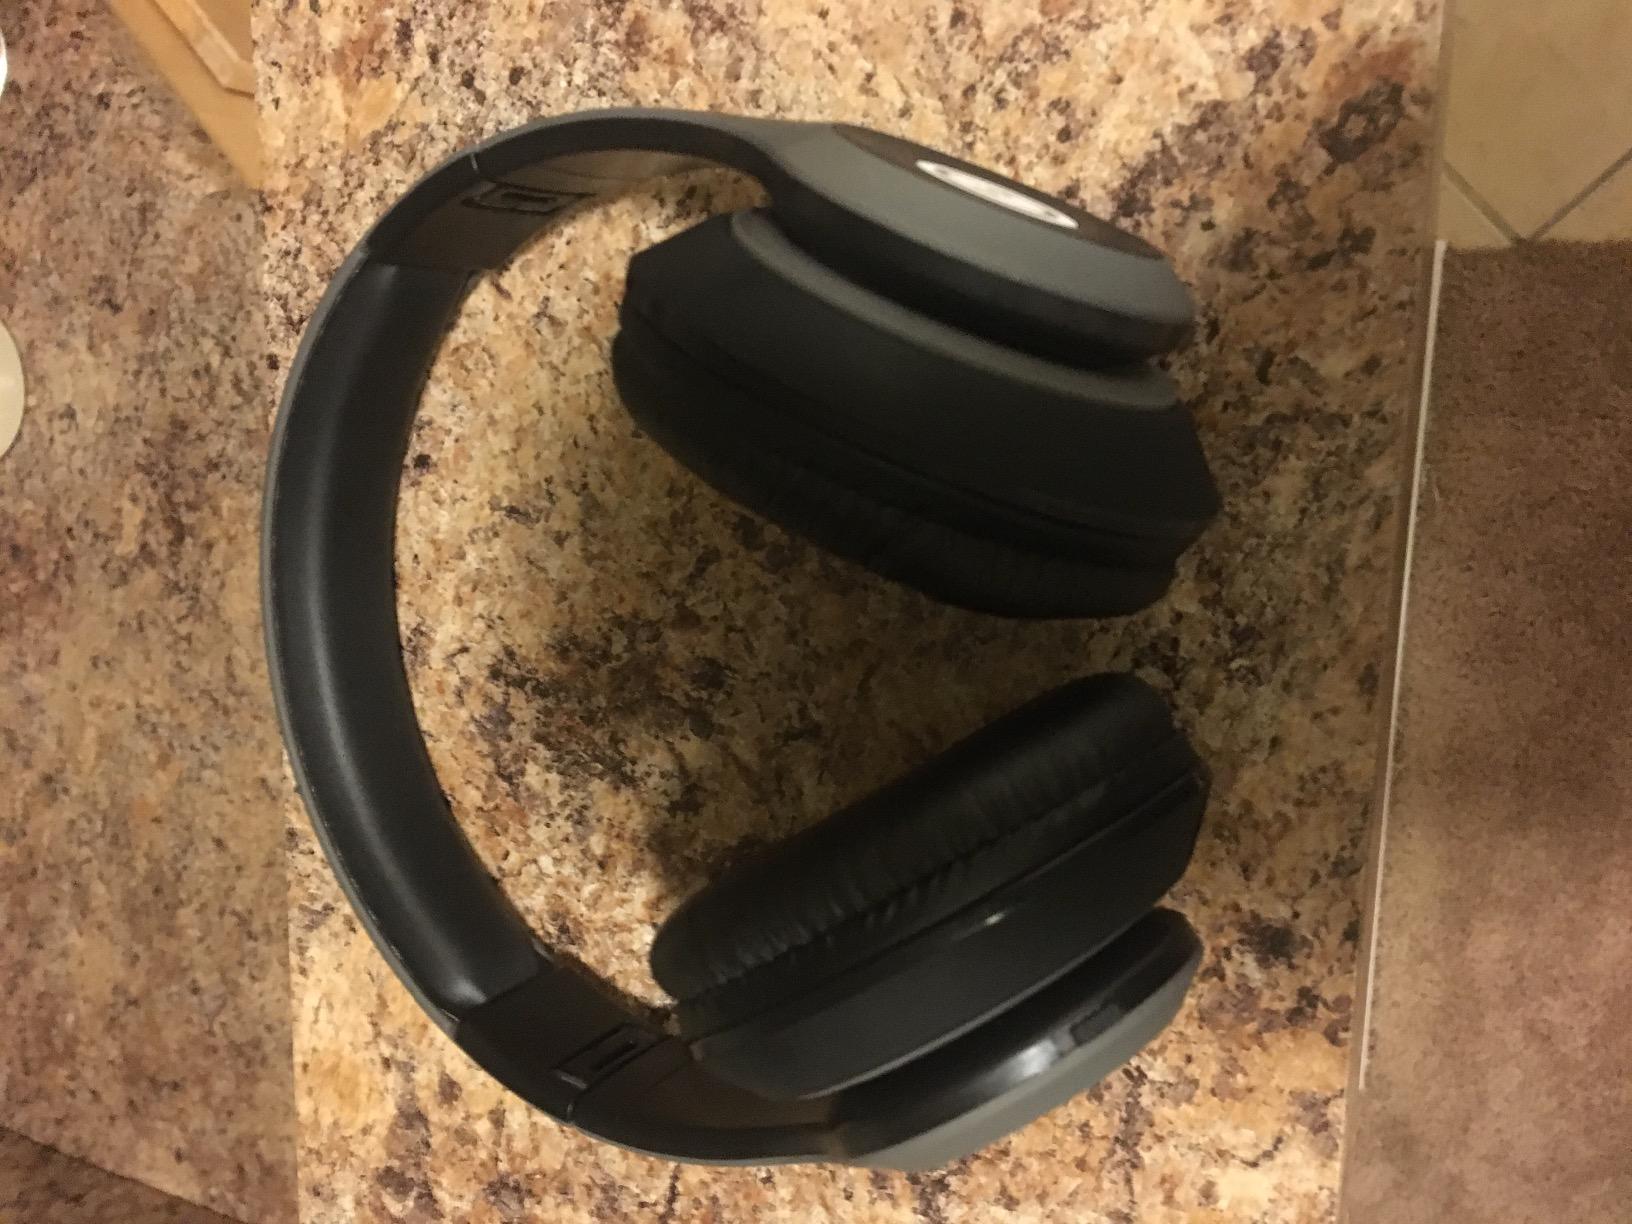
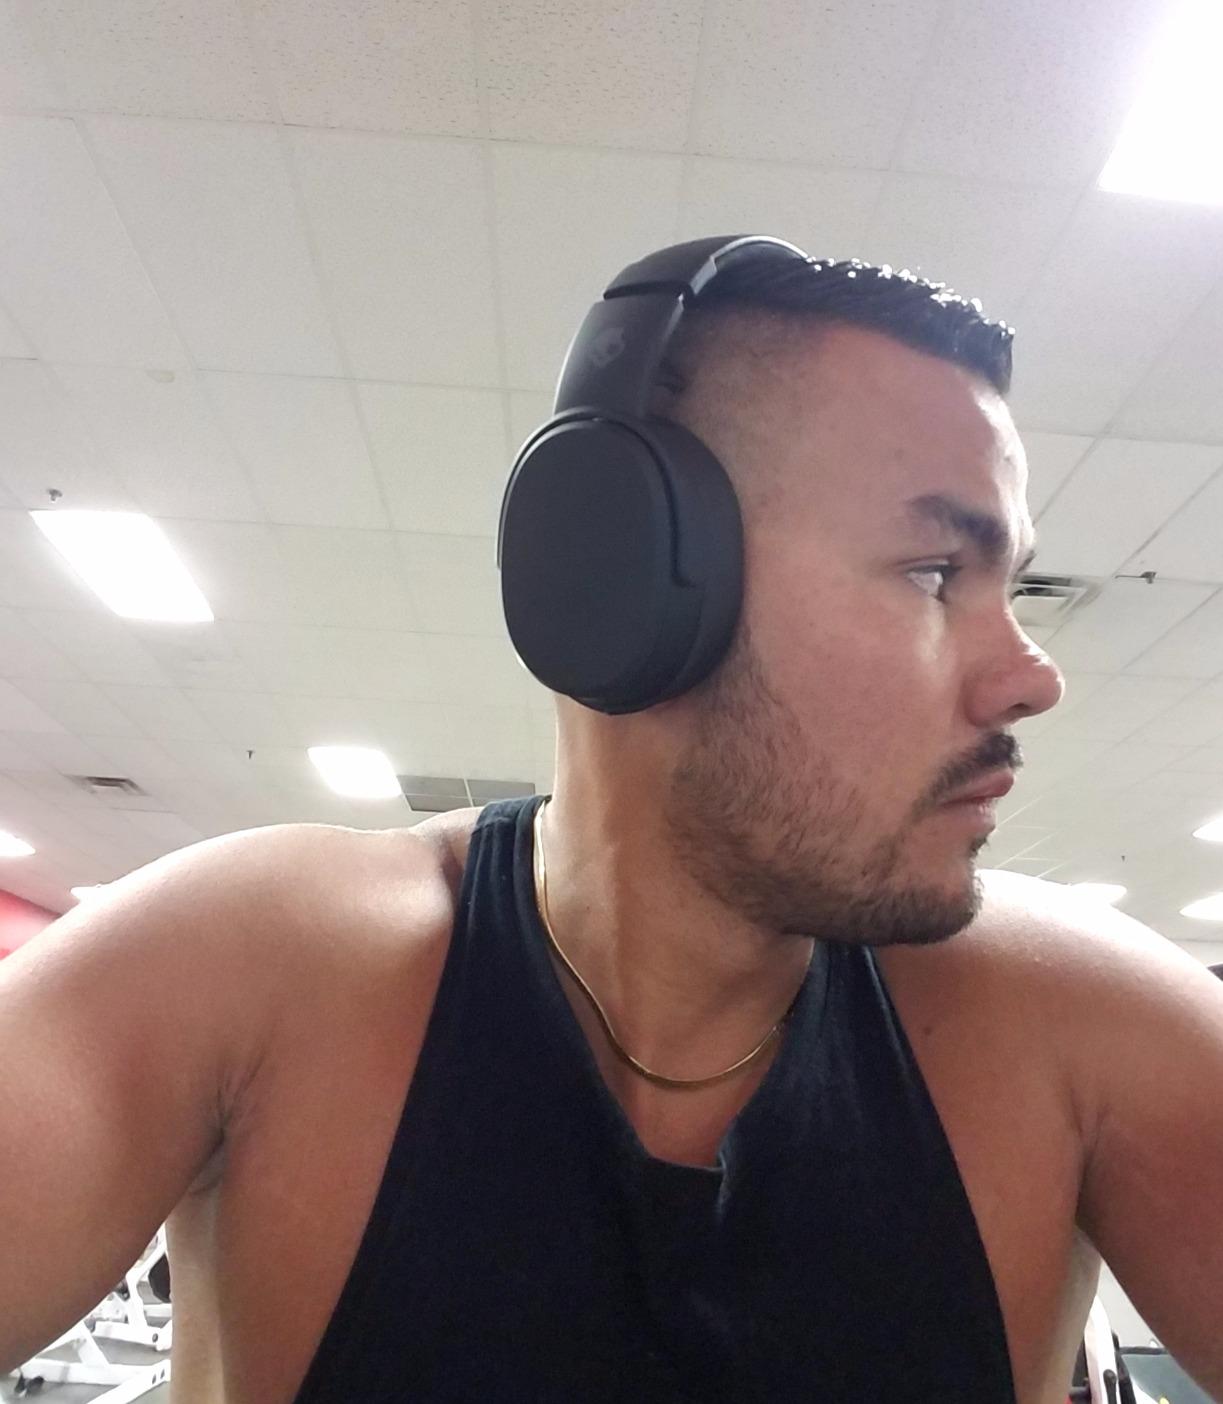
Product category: headphones
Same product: no